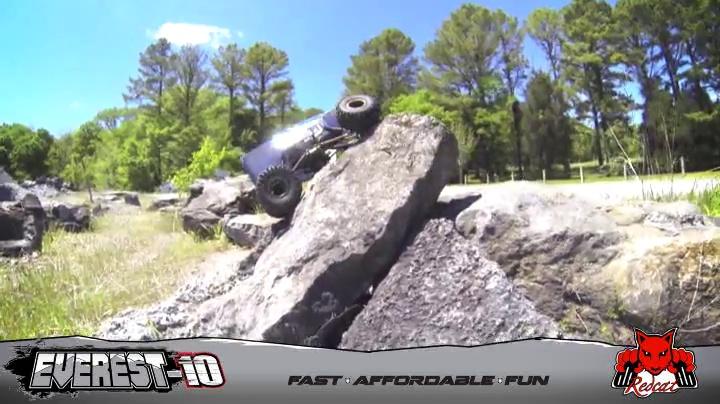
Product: Redcat Racing Everest-10 Electric Rock Crawler with Waterproof Electronics, 2.4Ghz Radio Control (1/10 Scale), Blue
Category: Toys & Games | Hobbies | Remote & App Controlled Vehicles & Parts | Remote & App Controlled Vehicles | Crawlers
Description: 54T RC540 brushed motor, Waterproof crawler 40A ESC, High torque steering servo, 2.4GHz radio system.
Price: $159.99